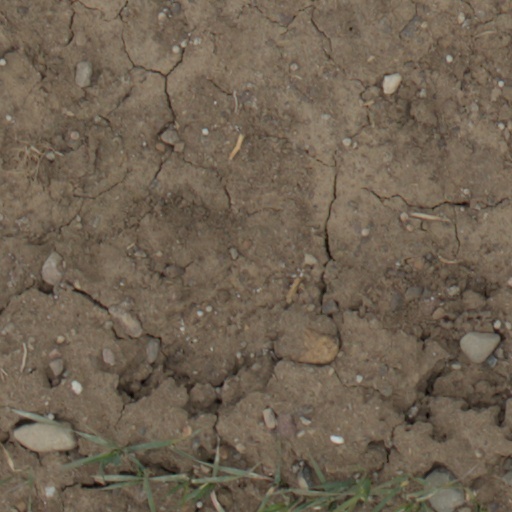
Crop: wheat